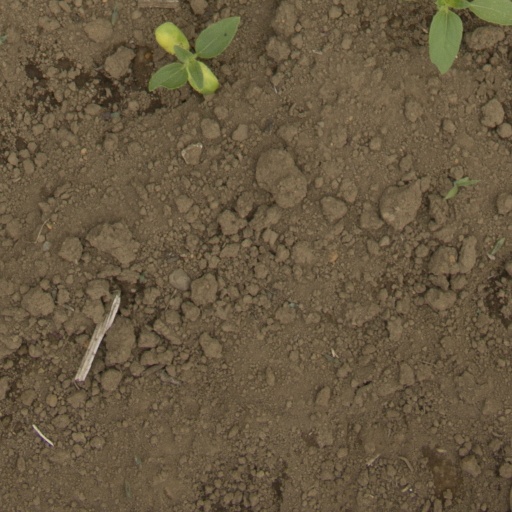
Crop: Jerusalem artichoke